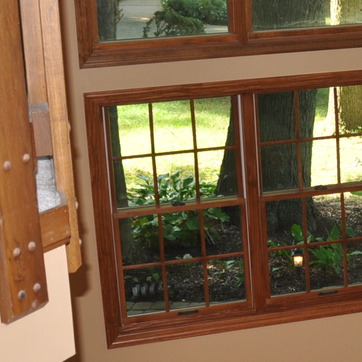
Material: foliage